Bun E. Carlos

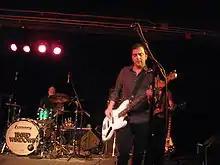
Bun E. Carlos playing drums in Tinted Windows with Adam Schlesinger

Since the band's beginning, Carlos maintained the set lists for every Cheap Trick concert. He also made or assisted in making recordings of all the band's concerts, and remained the band's archivist and setlister after the lawsuit. Between 2000-2002, Carlos released 4 volumes of "Bun E.'s Basement Bootlegs". These live recordings of concerts, sound checks, covers, and acoustic and semi-acoustic versions of Cheap Trick songs were released via the band's website. There were just 1,000 pressings of each release, issued in "bootleg" packing (e.g., simple white cardboard sleeve, little information about each song).